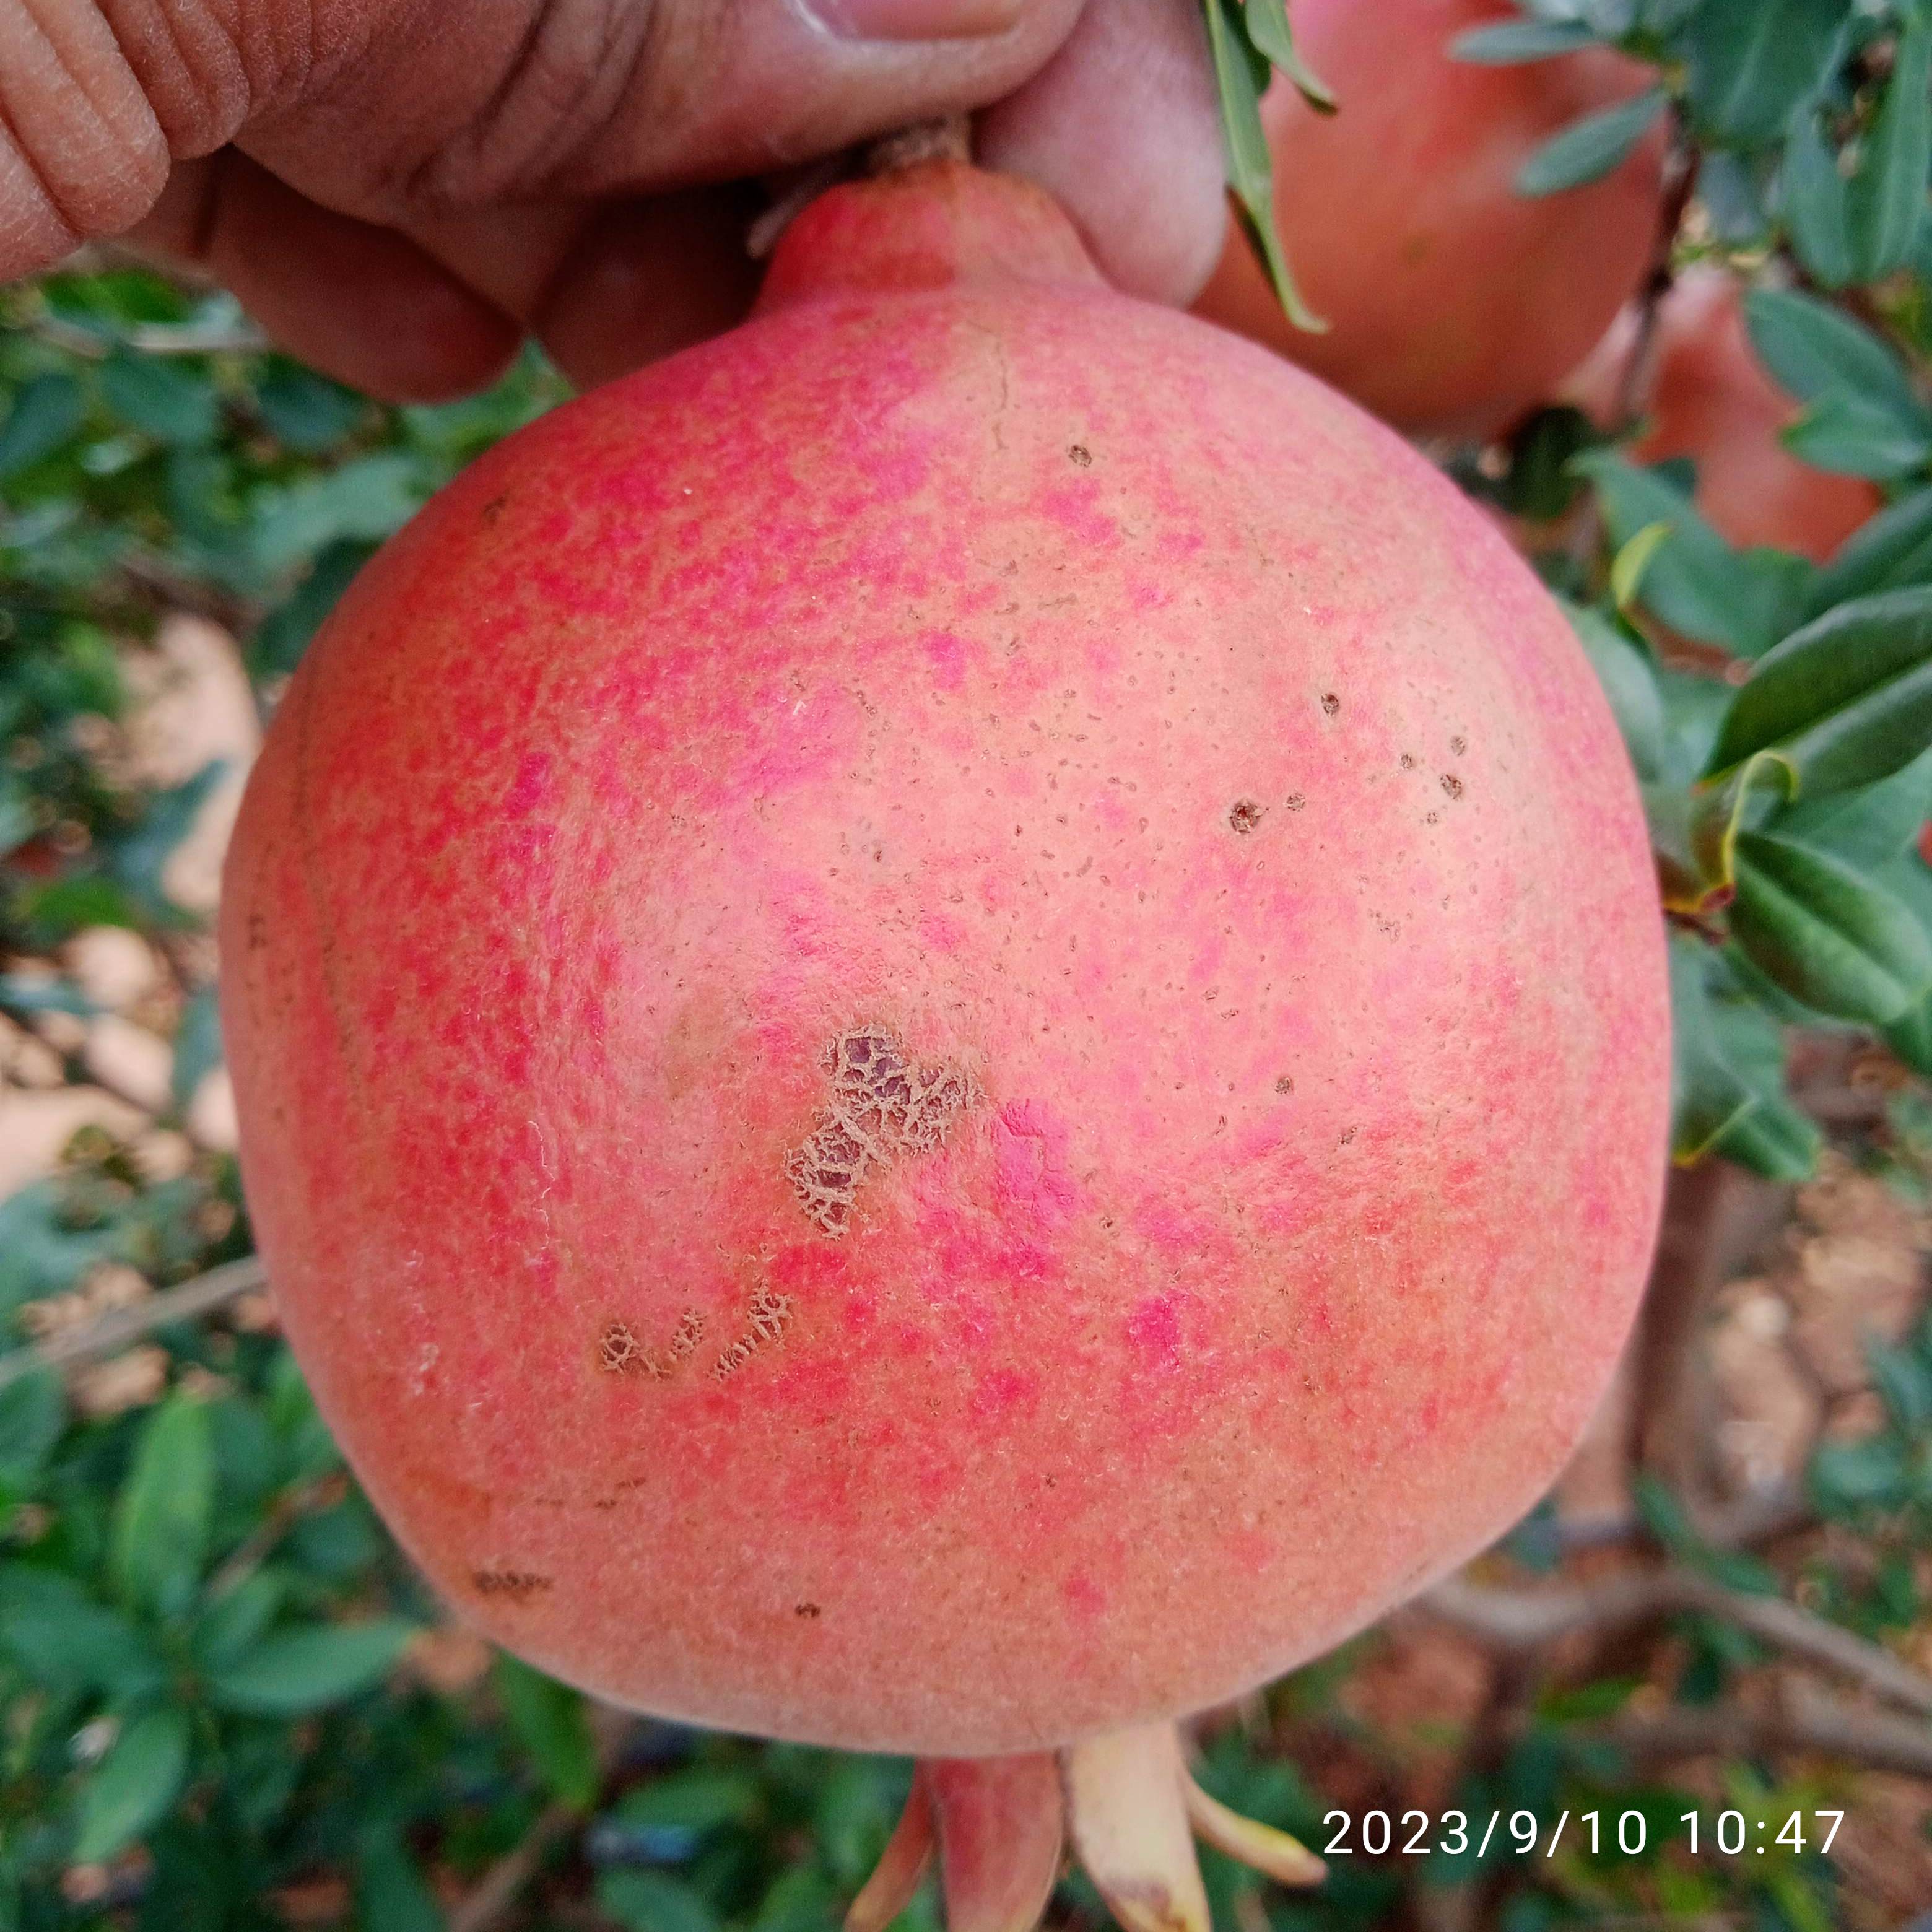
Label: Healthy